Uchisaiwaicho Station

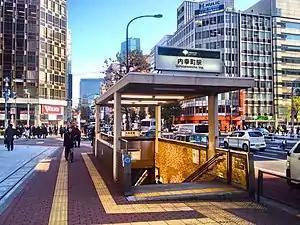
Station entrance

is a railway station on the Toei Mita Line in Uchisaiwaichō, Chiyoda, Tokyo, Japan. Its station number is I-07.